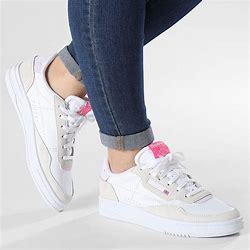
Brand: Reebok
Model: Court Peak